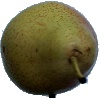
Label: Pear Forelle 1